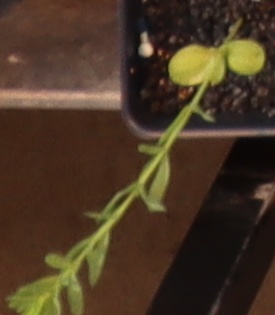
Label: Flax